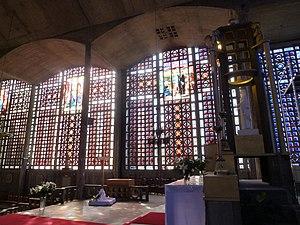
Église Notre-Dame du Raincy - Le Raincy - Seine-Saint-Denis - France - Mérimée PA00079948 This building is classé au titre des Monuments Historiques. It is indexed in the Base Mérimée, a database of architectural heritage maintained by the French Ministry of Culture,
L'église Notre-Dame du Raincy, appelée aussi Notre-Dame-de-la-Consolation est une église moderne construite en 1922-1923 par les architectes français Auguste et Gustave Perret, sur le territoire de la commune du Raincy, dans le département de la Seine-Saint-Denis, près de Paris. Située avenue de la Résistance, elle fait partie de la paroisse catholique du Raincy et du diocèse de Saint-Denis. Elle est considérée comme un monument emblématique de l'architecture moderne, et doit sa célébrité au fait qu'il s'agit de la première église construite en béton armé en France. À ce titre, elle a été classée comme monument historique par un arrêté du 29 juin 1966. On la surnomme parfois la « Sainte-Chapelle du béton armé ».